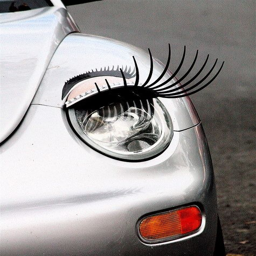
automobile model - the only car on which eyelashes are